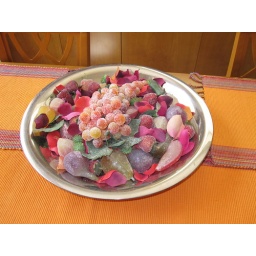
Fruits in the silver plate